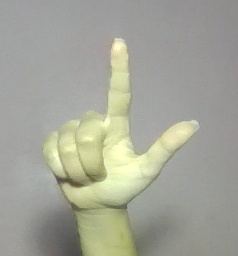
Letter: laam